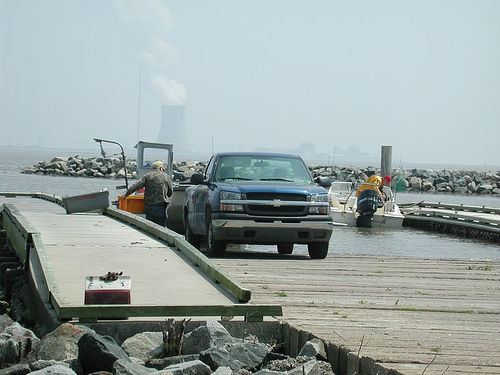
user: Given an image and a question. Answer the question in a short answer. Question: What is the purpose of the truck being so close to the water? Short Answer:
assistant: unload boat